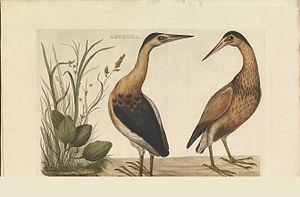
Le Blongios nain, aussi dit Butor blongios, est une espèce de hérons nicheurs et migrateurs de la famille des Ardéidés. C'est le plus petit des hérons européens.